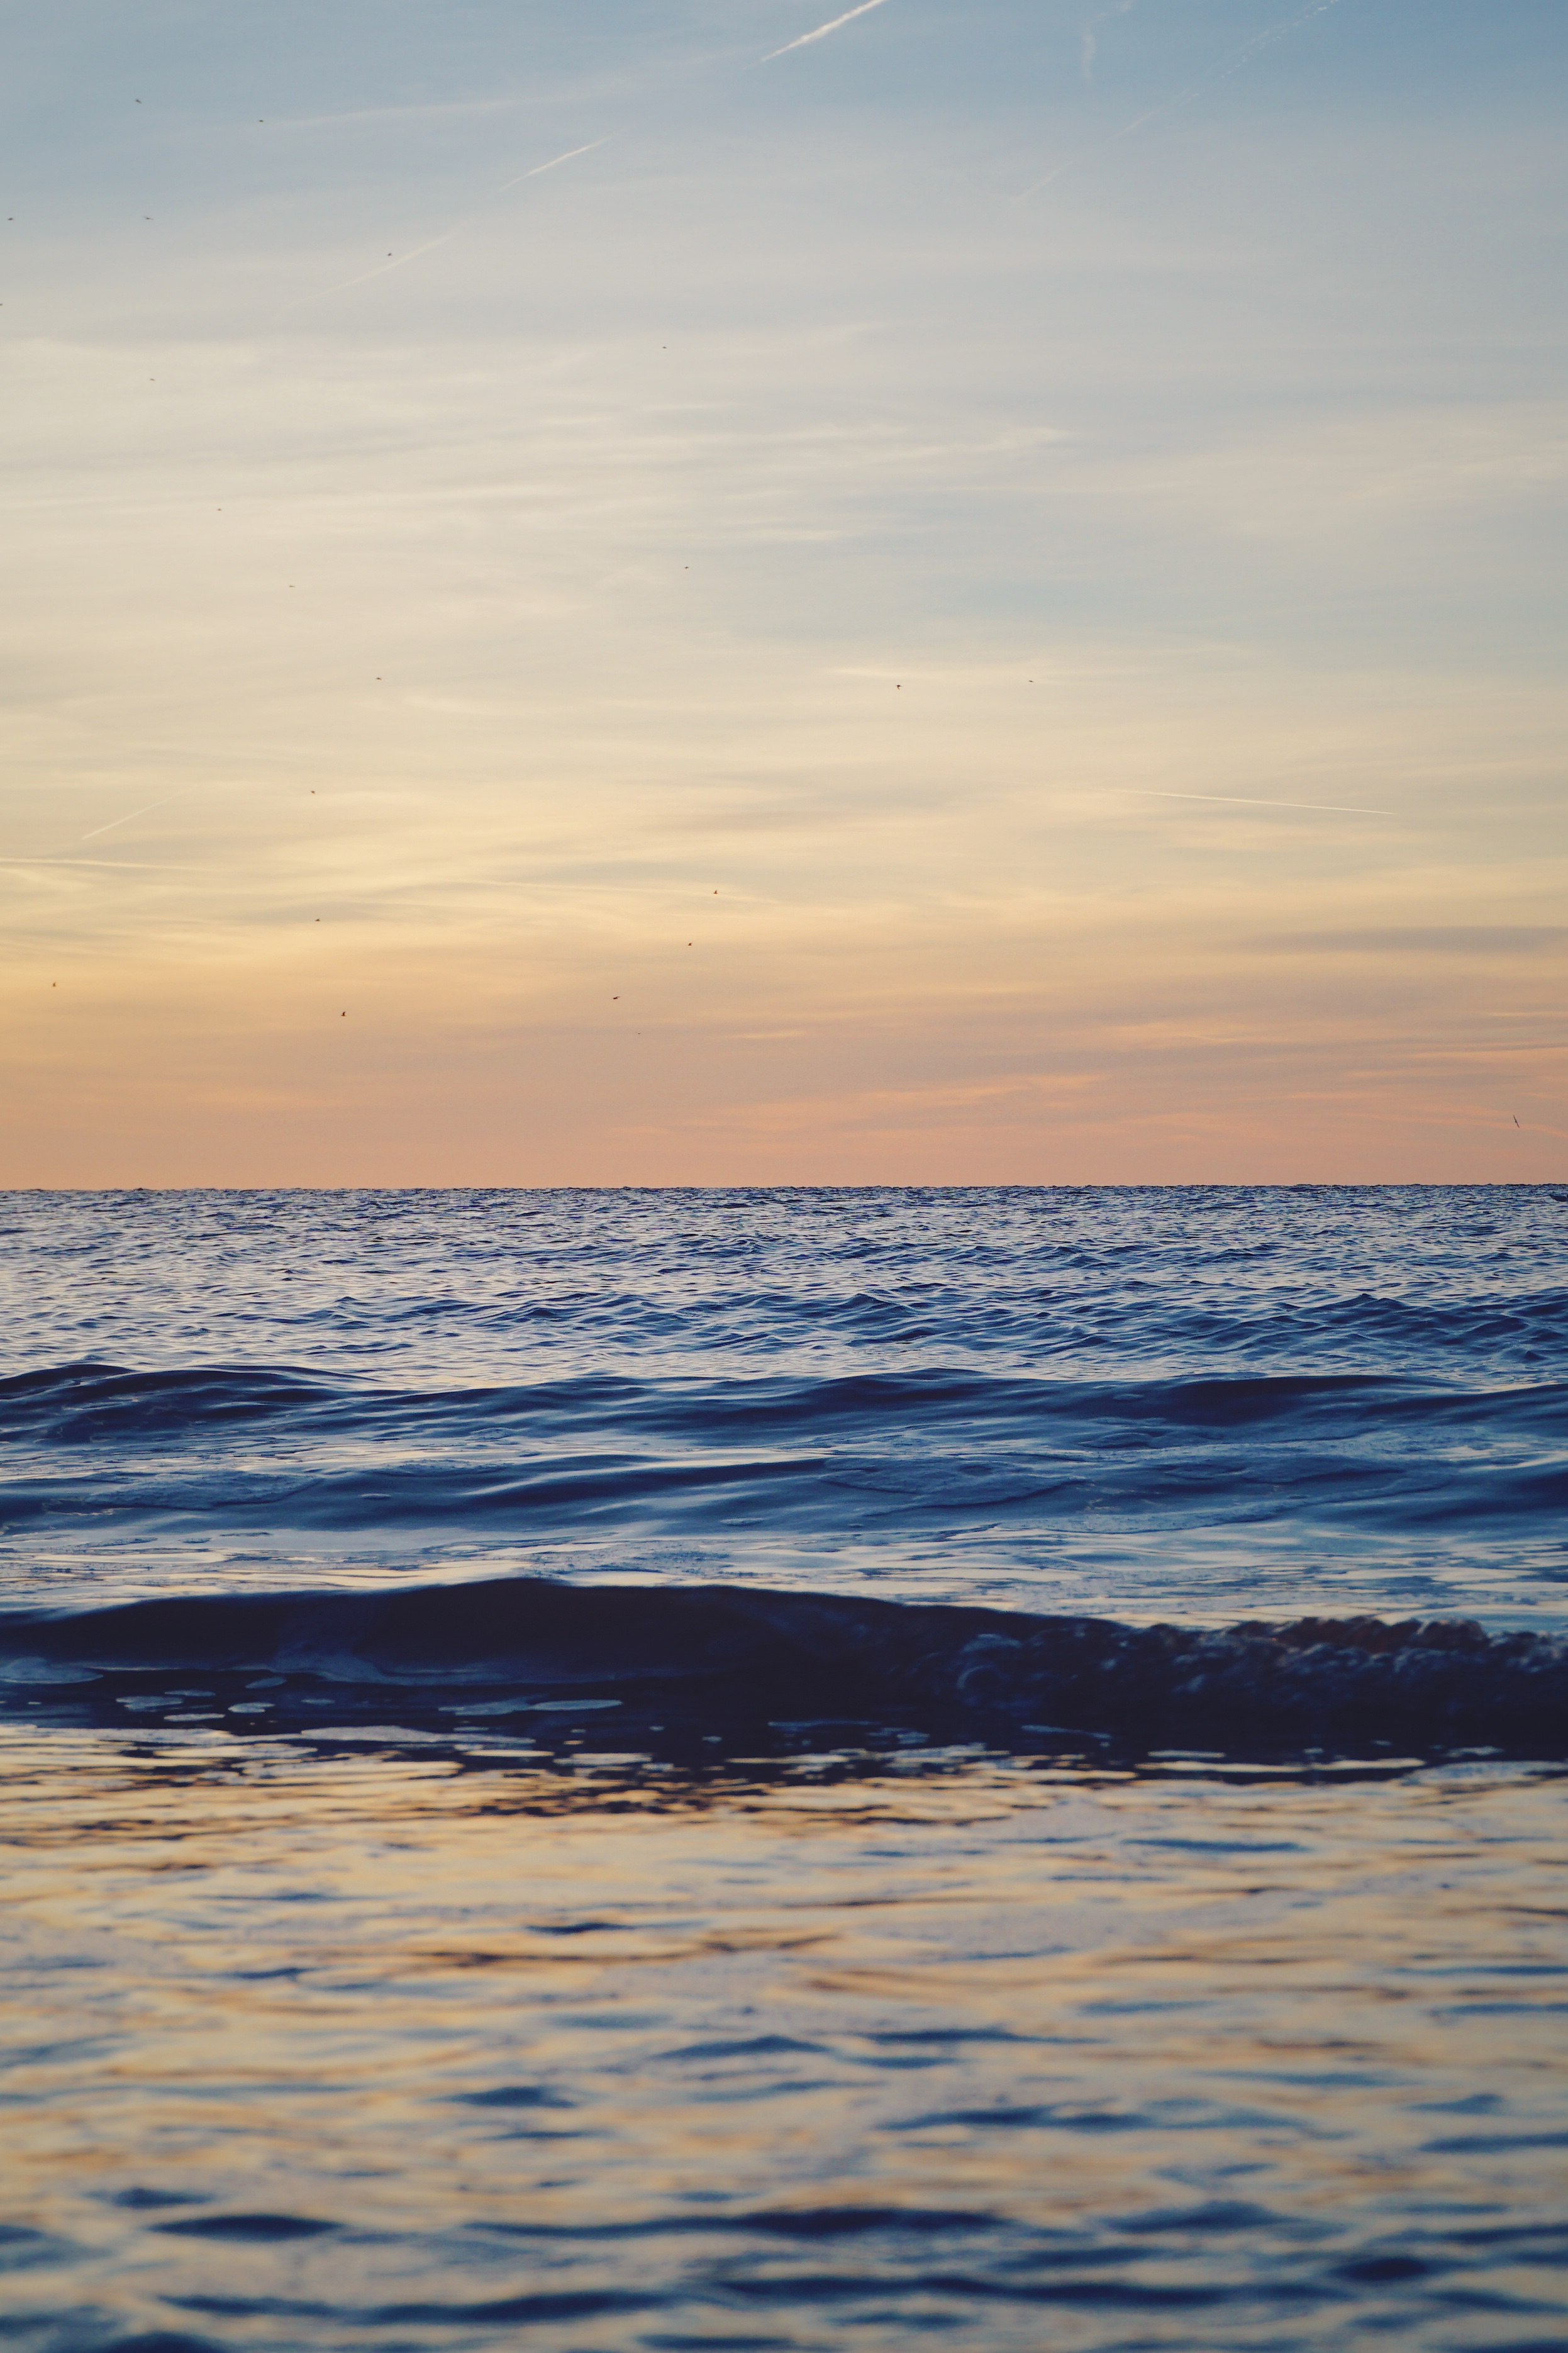
beach, sea, coast, sand, ocean, horizon, cloud, sky, sunrise, sunset, sunlight, morning, shore, wave, dawn, ripple, dusk, evening, reflection, body of water, wind wave